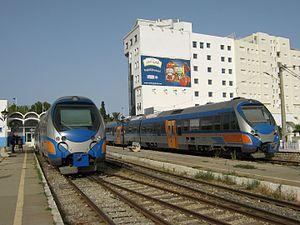
L'économie de la Tunisie est inscrite dans un processus de réformes économiques et de libéralisation à partir de 1986 après trois décennies de dirigisme et de participations de l'État à l'économie. Avec, à partir du 1ᵉʳ janvier 2008, l'ouverture à la concurrence mondiale par l'entrée en vigueur de l'accord de libre-échange conclu avec l'Union européenne en 1995, l'économie tunisienne fait face à des défis de mise à niveau de pans entiers de son économie tout en bénéficiant d'une croissance économique annuelle soutenue de l'ordre de 5 % par an depuis une dizaine d'années.
L'AMG 800, et 800 pour la puissance développée, est un autorail français de deux éléments conçus et adapté spécialement pour circuler en Corse sur voie métrique, dont la première unité est mise en service en 2009 pour équiper les Chemins de fer de la Corse. Ils remplacent depuis leur remise à niveau, à partir de novembre 2011 pour les 4 premiers exemplaires, les anciens autorails X 97050 sur la ligne Bastia - Ajaccio. On peut en voir aussi sur la ligne de Ponte-Leccia à Calvi pour la desserte Bastia- Calvi. Deux versions dérivées ont été produites, l'AMP 800 pour circuler sur les Chemins de fer de Provence, entre Nice et Digne-les-Bains et l'AMT 800 exploitée par la Société nationale des chemins de fer tunisiens.